Alexander Kok

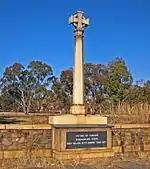
Monument to 1922 miners' strike in Brakpan

Alexander Kok was born on Valentine's Day, 1926, in the mining town of Brakpan near Johannesburg in South Africa, to parents of humble Boer farming stock. Both parents were accomplished musically: his father, Schalk Willem Kok, had a fine baritone voice and his mother, Johanna Petronella Vorster, was adept on the violin and piano, accompanying silent films at the local cinema. Married in 1919, the couple had four sons: D'Almero [Darrell] (1920), Felix (1922), Alexander [Bobby] (1926) and (1932). Schalck was a farmer-turned-miner, but lost his job during the 1922 miners' strike, resulting in his wife becoming the main provider. In the 1930s she secured loans to purchase three plots in the affluent Johannesburg suburb of Saxonwold, after which her husband and family members constructed three houses for resale. Still working on mines in Northern Rhodesia, Schalk died in 1939 at the onset of the Second World War; while his wife and four sons emigrated to England in 1938.